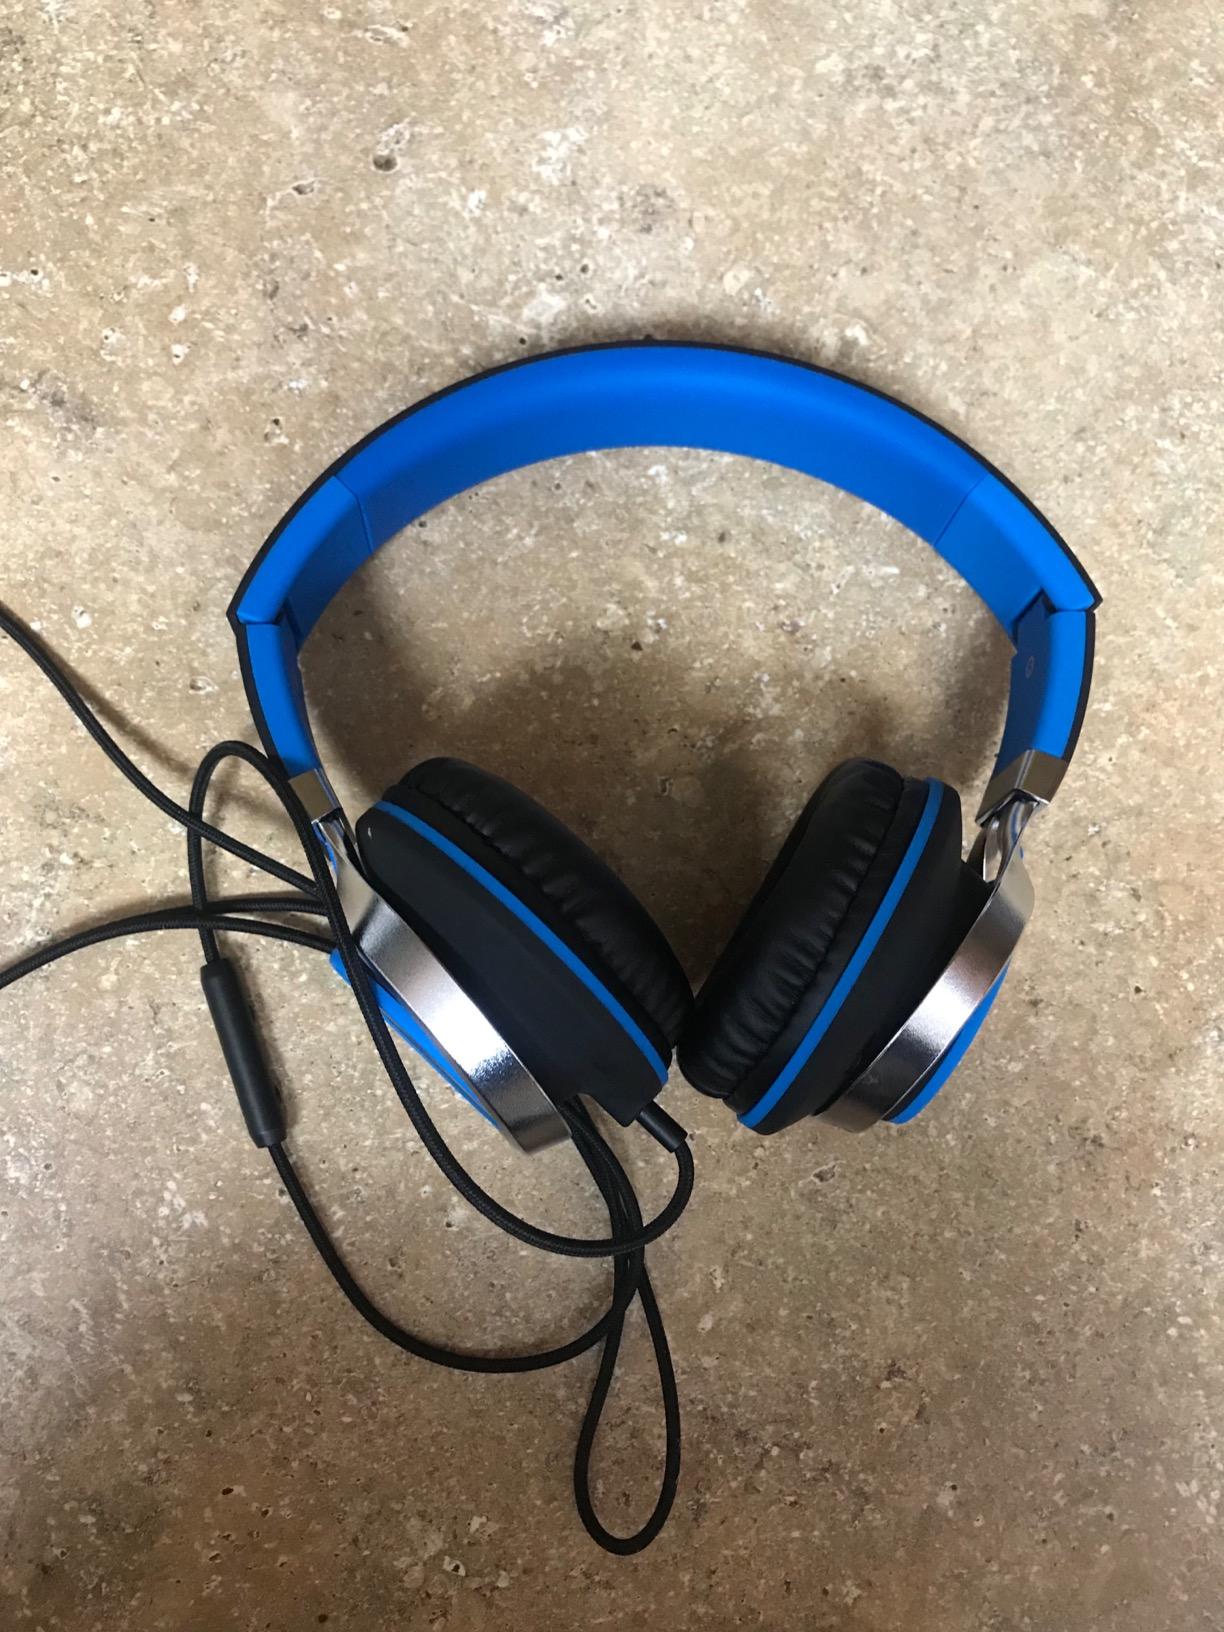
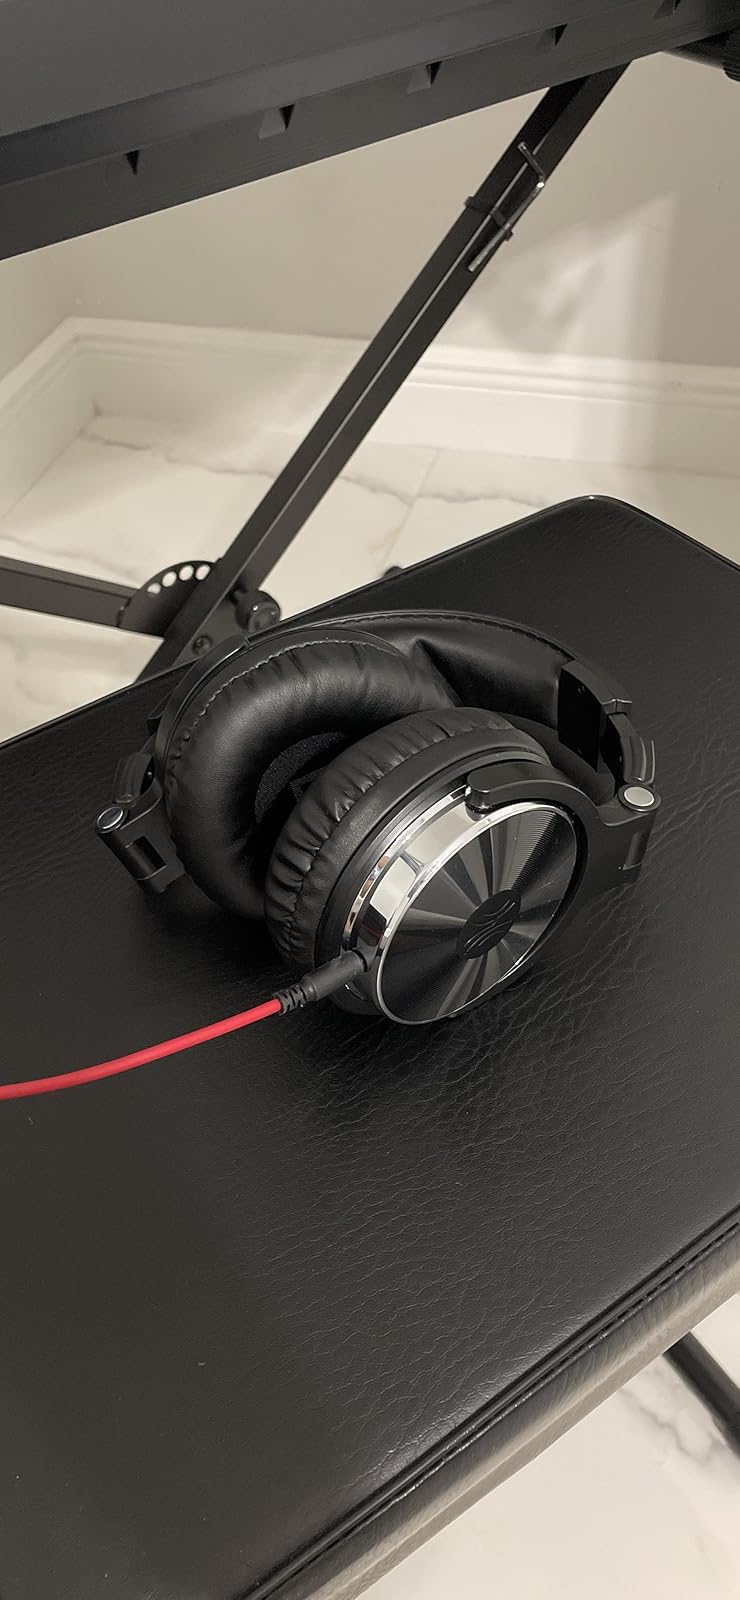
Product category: headphones
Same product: no